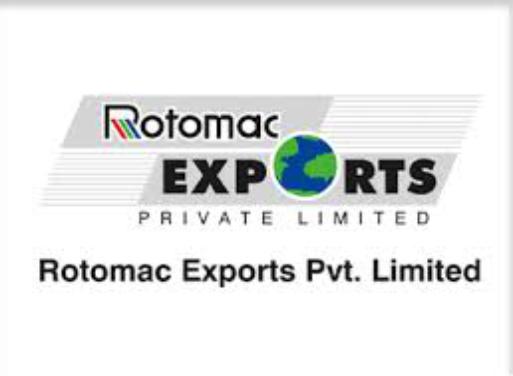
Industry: Necessities